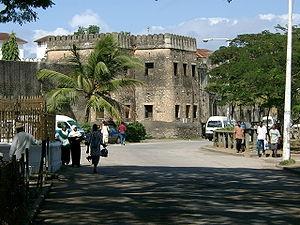
Le Zanzibar était un sultanat indépendant créé le 6 avril 1861 par séparation avec le sultanat de Mascate et Oman et passé sous influence britannique en 1890 pour former le protectorat de Zanzibar.
L'histoire de Zanzibar, en tant qu'entité politique distincte du reste de l'Afrique, est marquée par un fort brassage culturel et démographique swahili, arabe, perse, omanais, portugais et britannique. Sa situation actuelle, une entité autonome au sein de la Tanzanie, est encore aujourd'hui la conséquence du passé de ce territoire fortement marqué par les échanges commerciaux entre différentes puissances mondiales ainsi que sa colonisation.
La traite arabe, sous-ensemble principal de la traite orientale, désigne le commerce des êtres humains du VIIIᵉ siècle jusqu'à nos jours, sur un territoire qui comprend et déborde largement l'aire arabe.
Stone Town, c'est-à-dire la « ville de pierre », est le vieux quartier de Zanzibar, situé sur l'île d'Unguja,